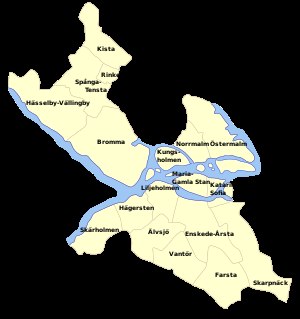
Stockholms bydelsområder / Tidligere bydelsområder i Stockholm / Perioden 1998 til 2006
Stockholms bydelsområder til og med 2006.
Bydelsområde kaldes de områder i Sveriges hovedstad Stockholm, der styres af bydelsnævn under Stockholms kommune. Stockholm er siden 1. januar 2007 inddelt i fjorten bydelsområder, og hvert af disse kan bestå af flere bydele eller dele af bydele.